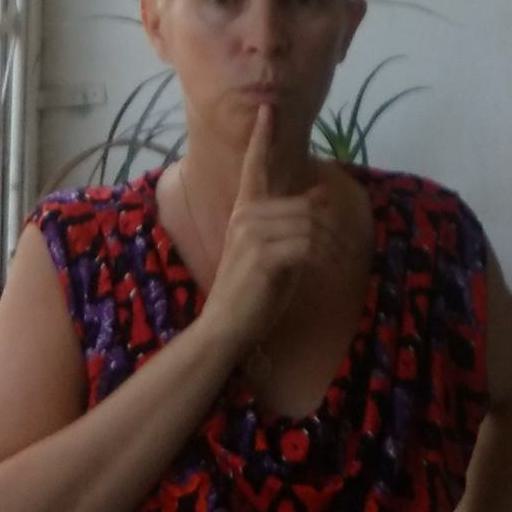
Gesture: mute